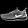
Label: Sneaker